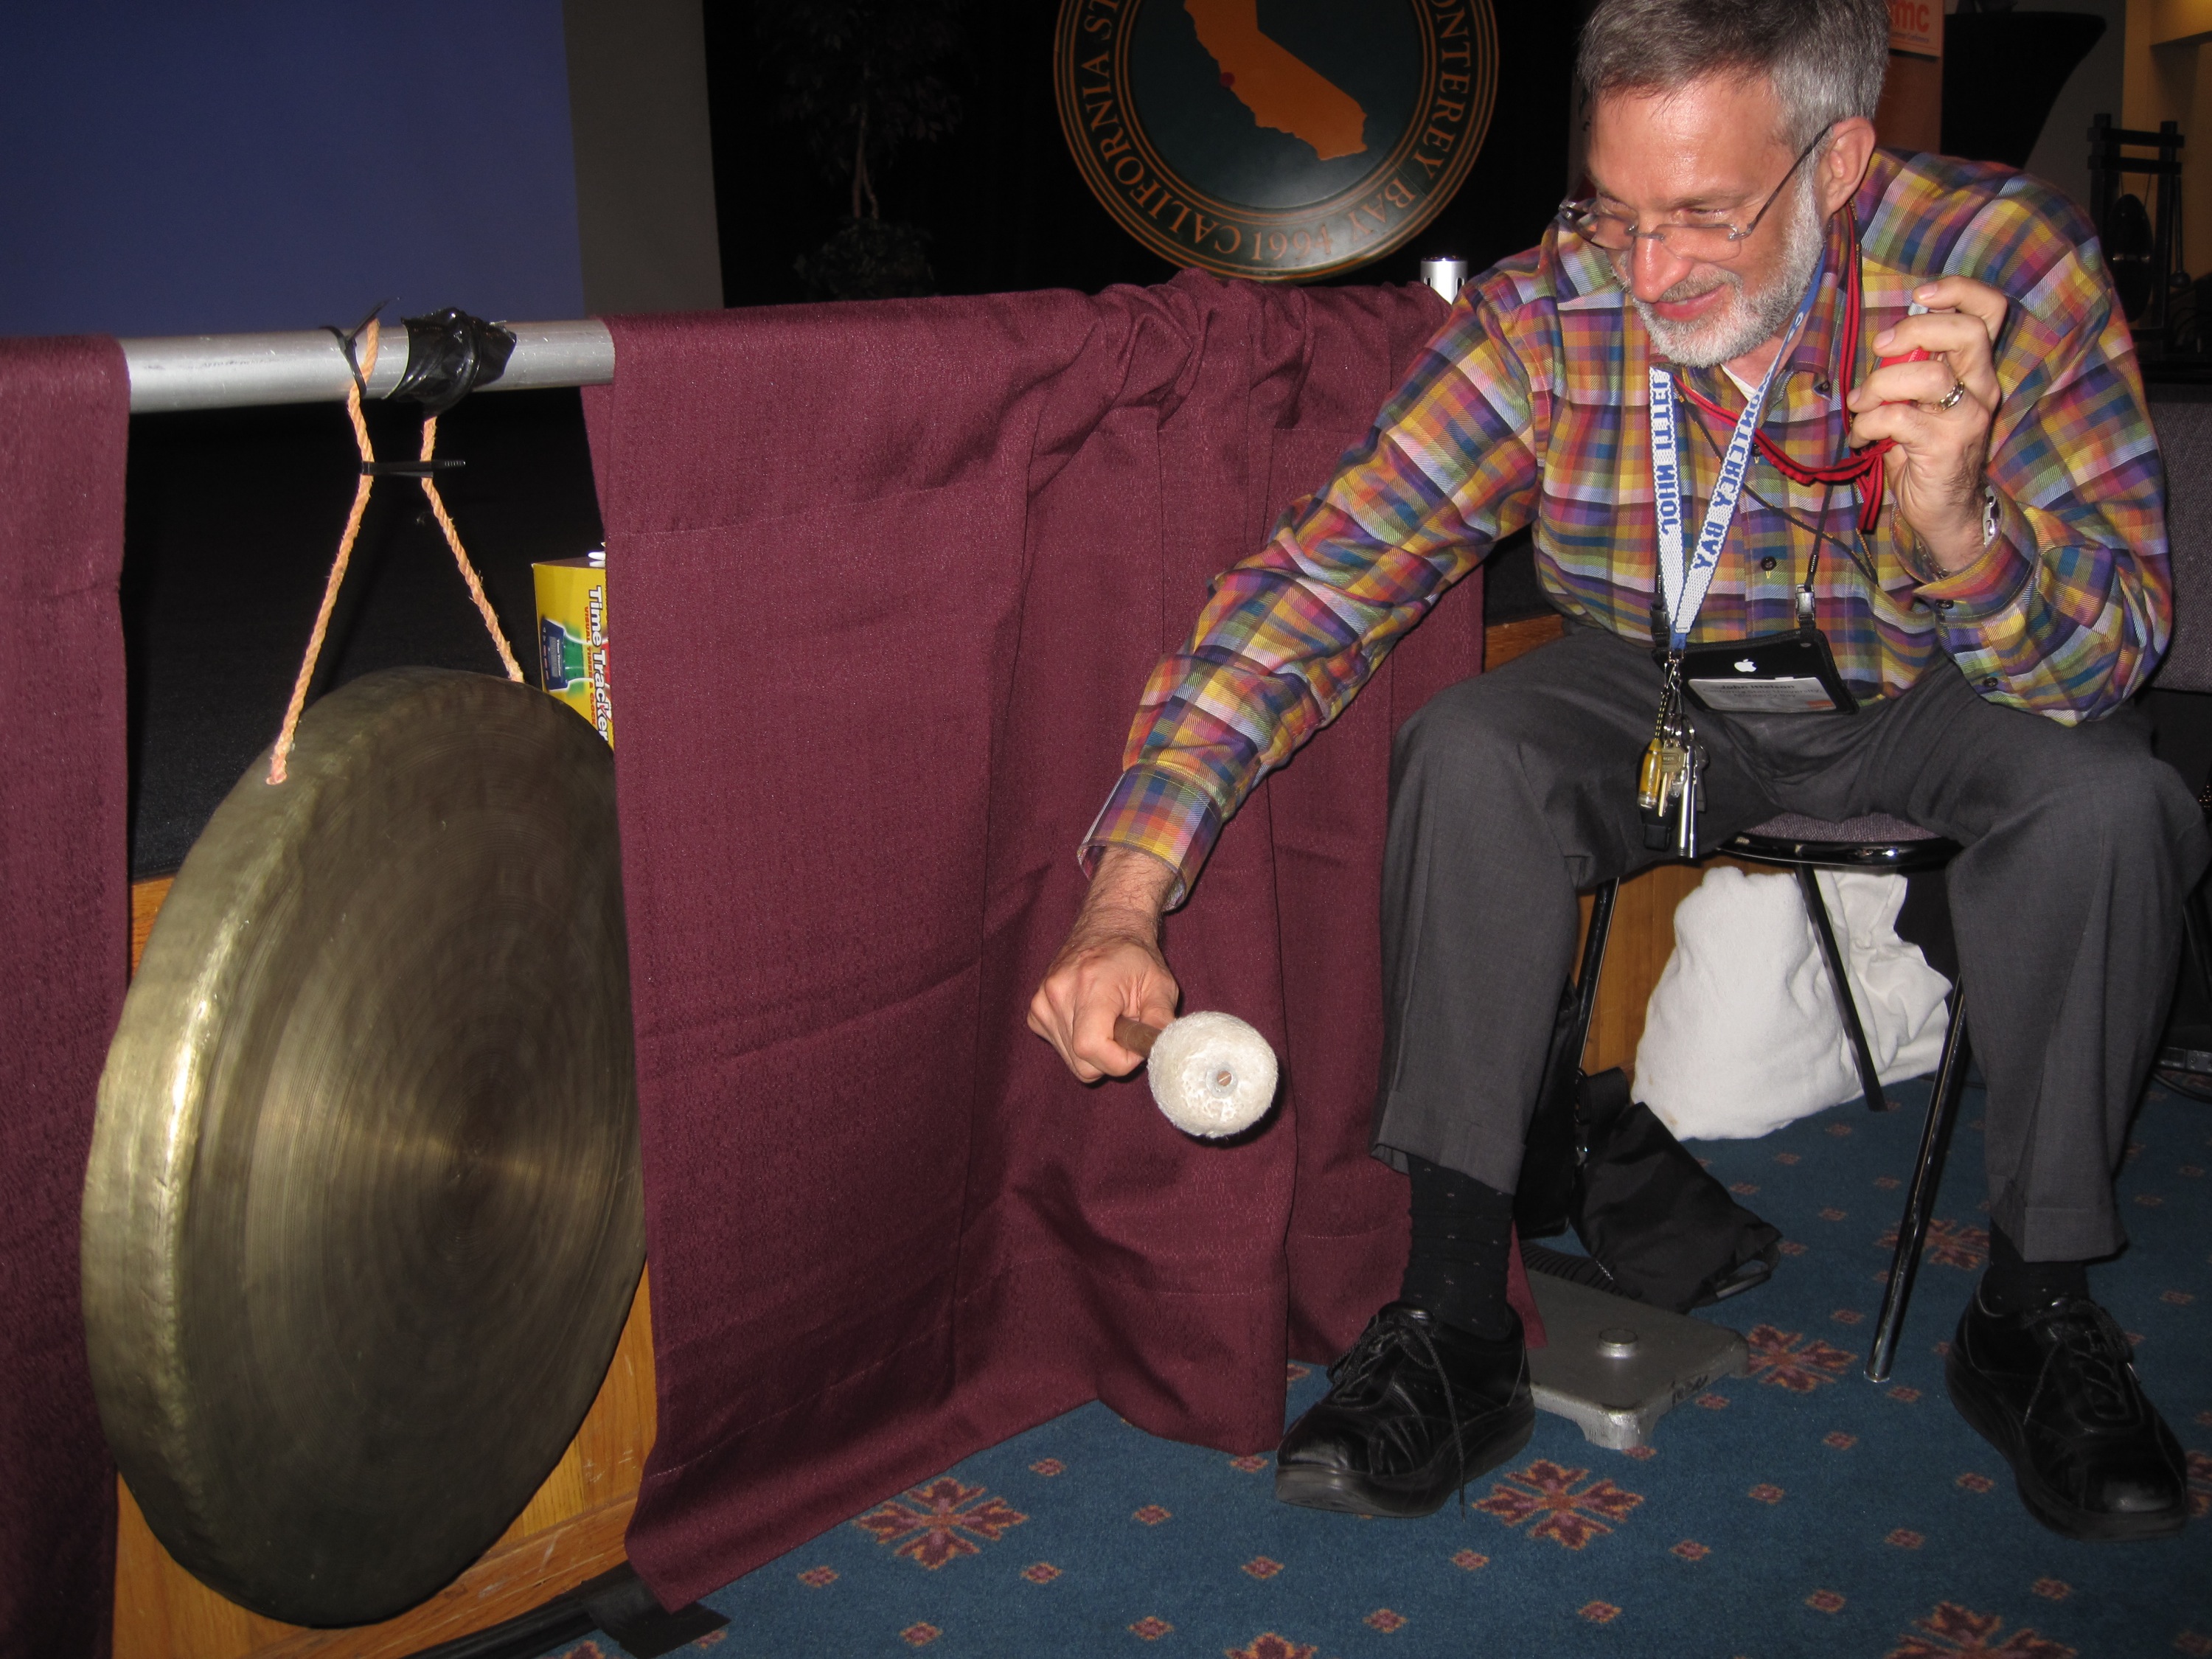
music, guitar, musician, drum, musical instrument, performance, drummer, monterey, nmc2009, string instrument, plucked string instruments, skin head percussion instrument